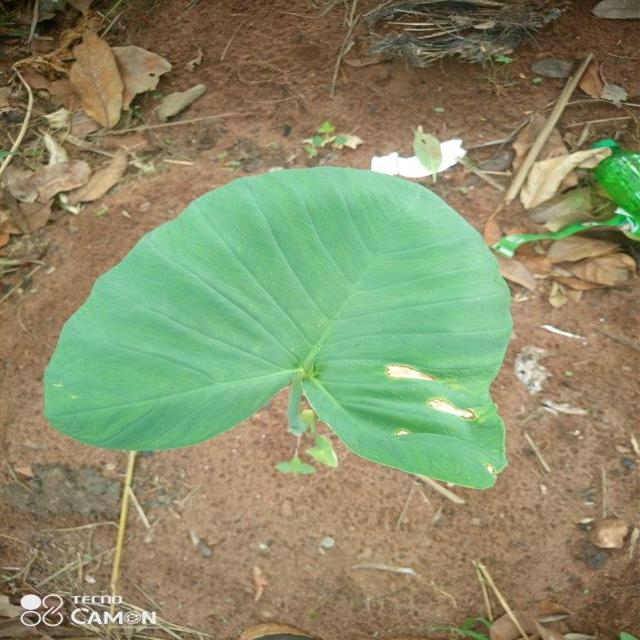
Label: Healthy